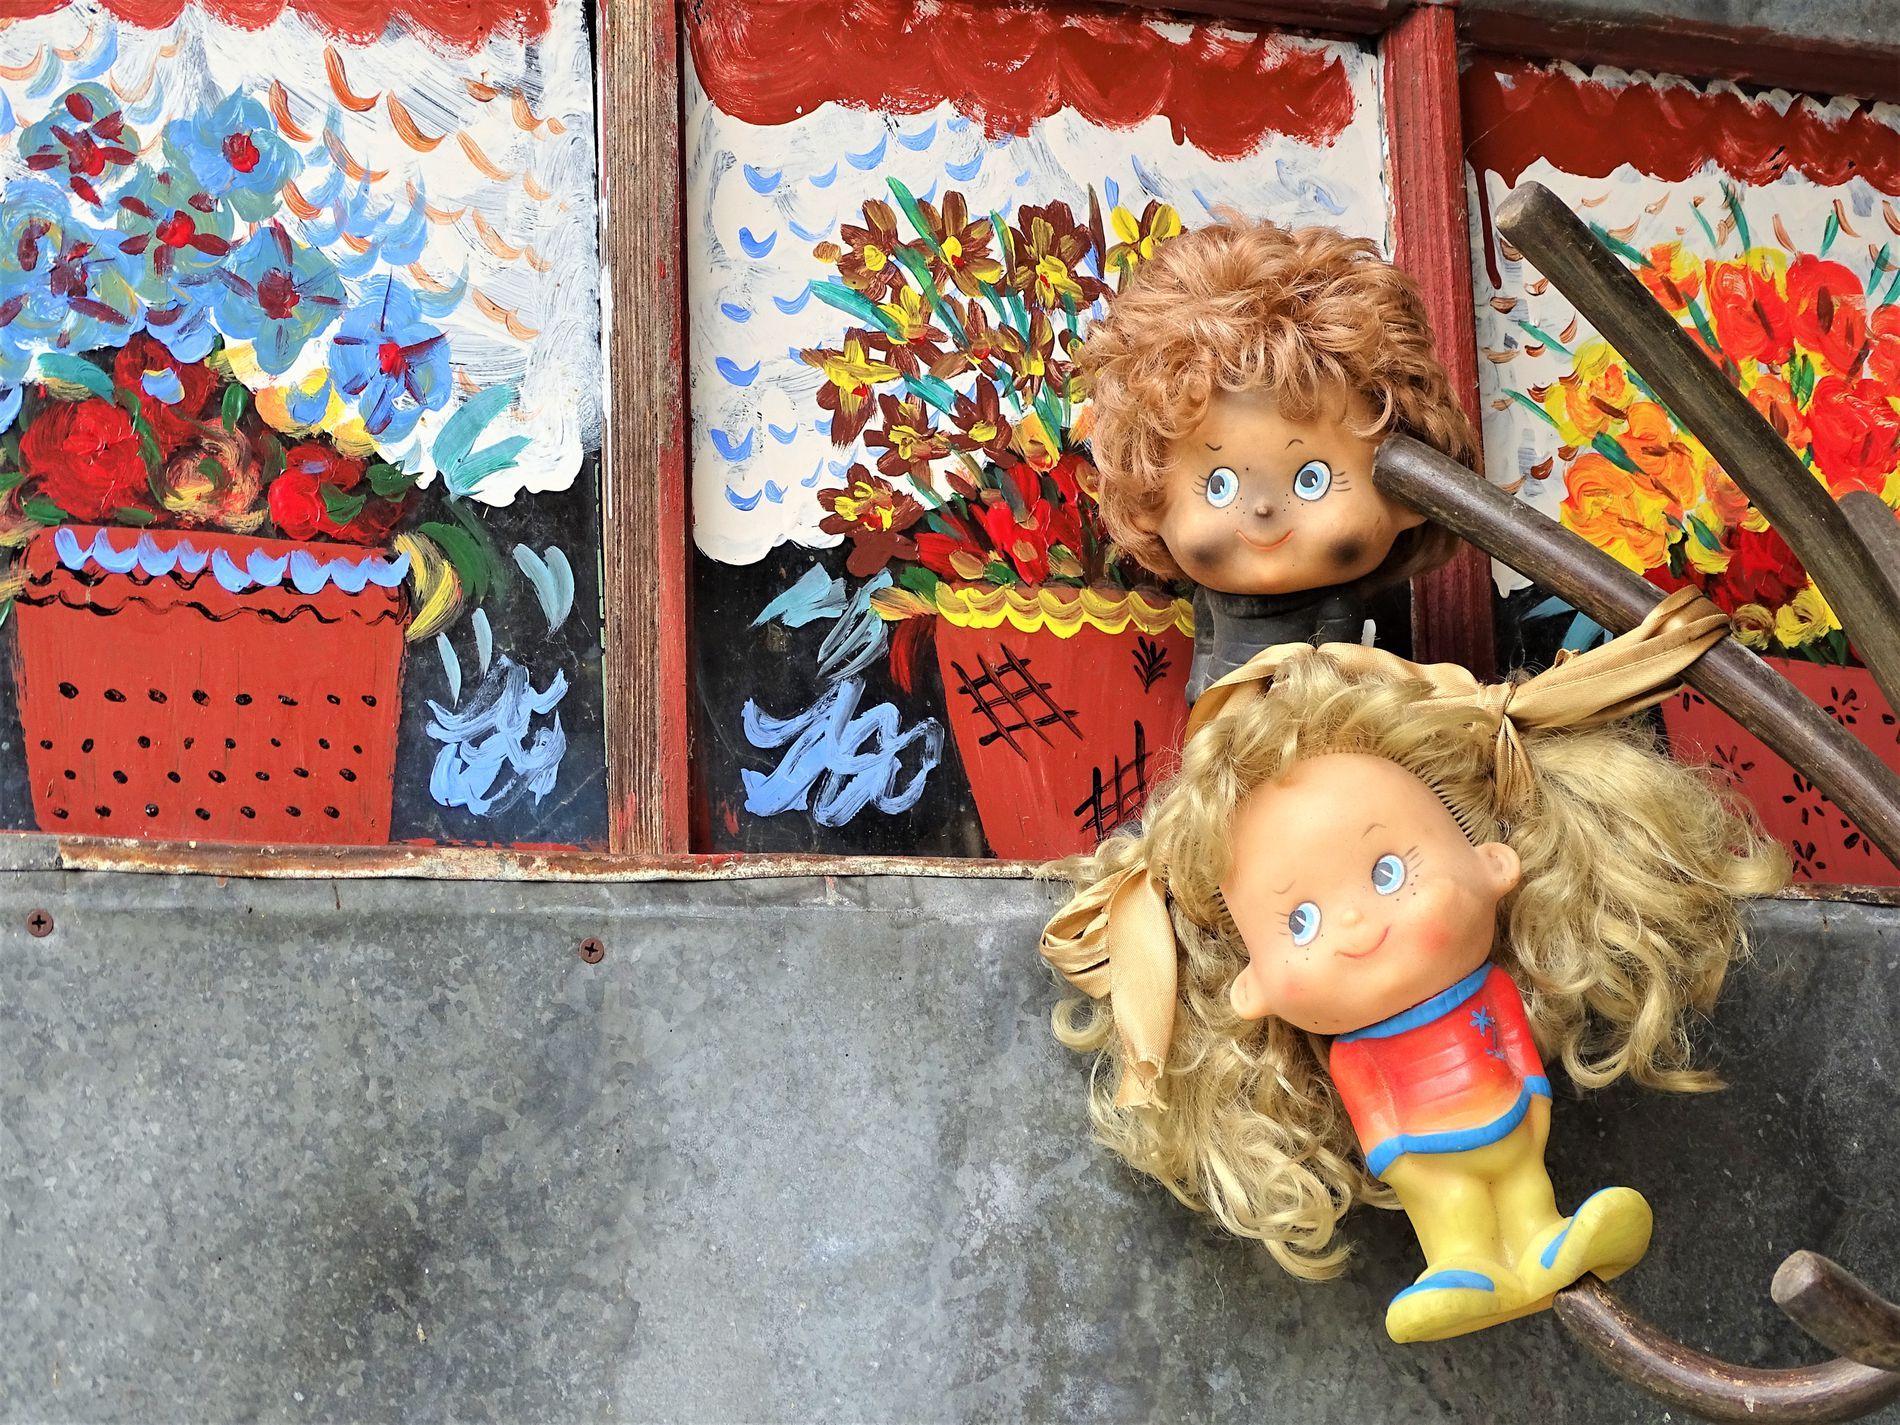
Hanging Dolls
Old children's dolls hang in front of a window painted with colorful floral art, and there is a clothes hanger on the right.
Taken from a slightly angled front angle, the scene Show two old dolls stuck to a clothes hanger beside a wall. In the background are hand-painted windows, The palette includes reds, yellows, blues, and cool greys.
it seems the shot was taken in an old neighborhood
Labels: Doll, Toy, Figurine, Child, Female, Girl, Person, Baby, Face, Head, Axe, Device, Tool, Weapon, Blade, Dagger, Knife, Window, Painted Plant, Painted Window, Clothes Hanger, wall, Dolls
Camera: SONY DSC-HX400V
Aperture: F4
Exposure: 1/160 sec
ISO: 80
Focal length: 15.1 mm